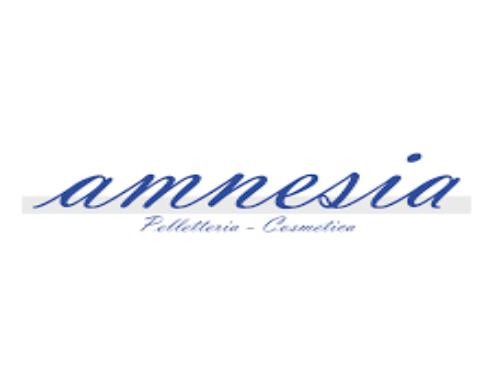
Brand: amnesia
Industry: Clothes